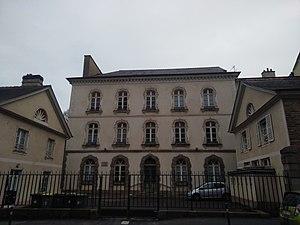
Rennes - hôtel de La Borderie. 22 rue Saint-Louis. Où a vécu Arthur de La Borderie
Arthur Le Moyne de La Borderie, est un historien français.